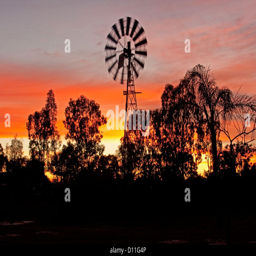
windmill at sunrise against colourful red and yellow streaked sky in the outback